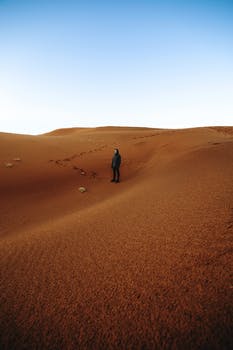
Label: No Watermark